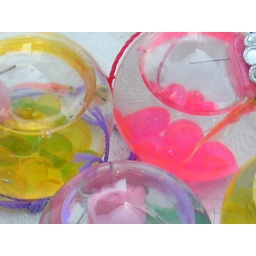
Fish in tiny glass bowl for sale